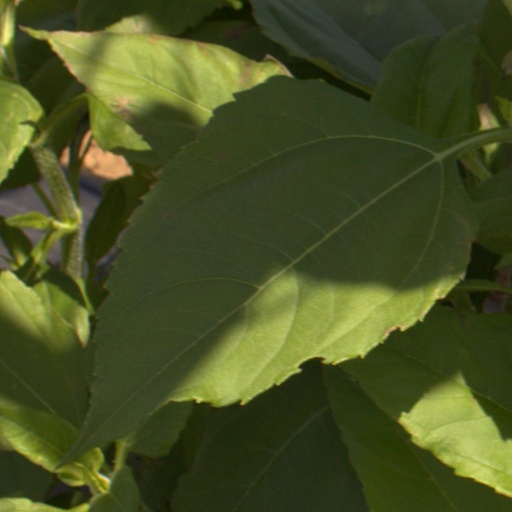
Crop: Jerusalem artichoke